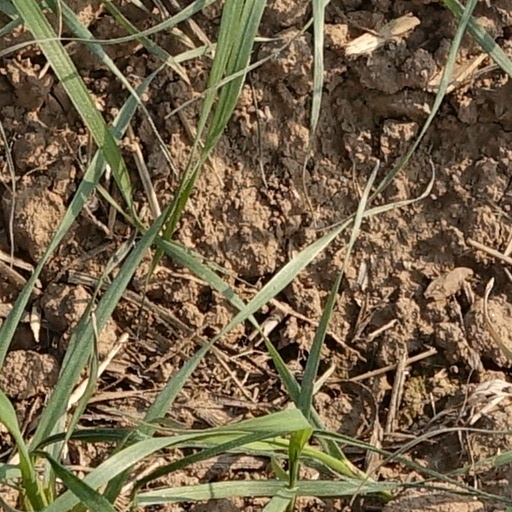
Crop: wheat